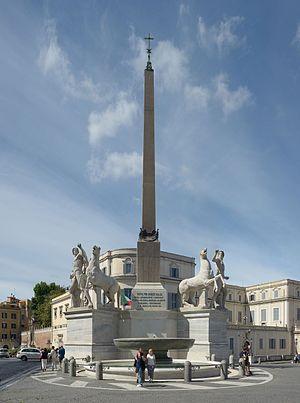
La fontaine Fontana dei Dioscuri et les Écuries du Quirinal au Palais du Quirinal à Rome.
La Fontaine des Dioscures également appelée Fontaine de Monte-Cavallo est la fontaine située en face du Palais du Quirinal, la résidence officielle du Président de la République italienne sur la Place du Quirinal.